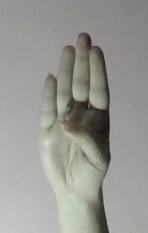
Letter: kaaf